I Am Number Four (film)

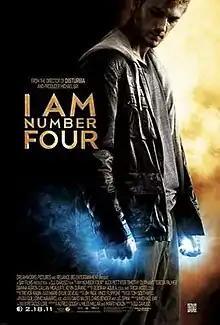
Theatrical release poster

I Am Number Four is a 2011 American science fiction action film directed by D. J. Caruso and starring Alex Pettyfer, Timothy Olyphant, Teresa Palmer, Dianna Agron, and Callan McAuliffe. The screenplay, by Alfred Gough, Miles Millar, and Marti Noxon, is based on the 2010 novel of the same name, one of the "Lorien Legacies" young adult science fiction novels. The film follows a teenage alien on Earth fleeing other aliens who are hunting him down.